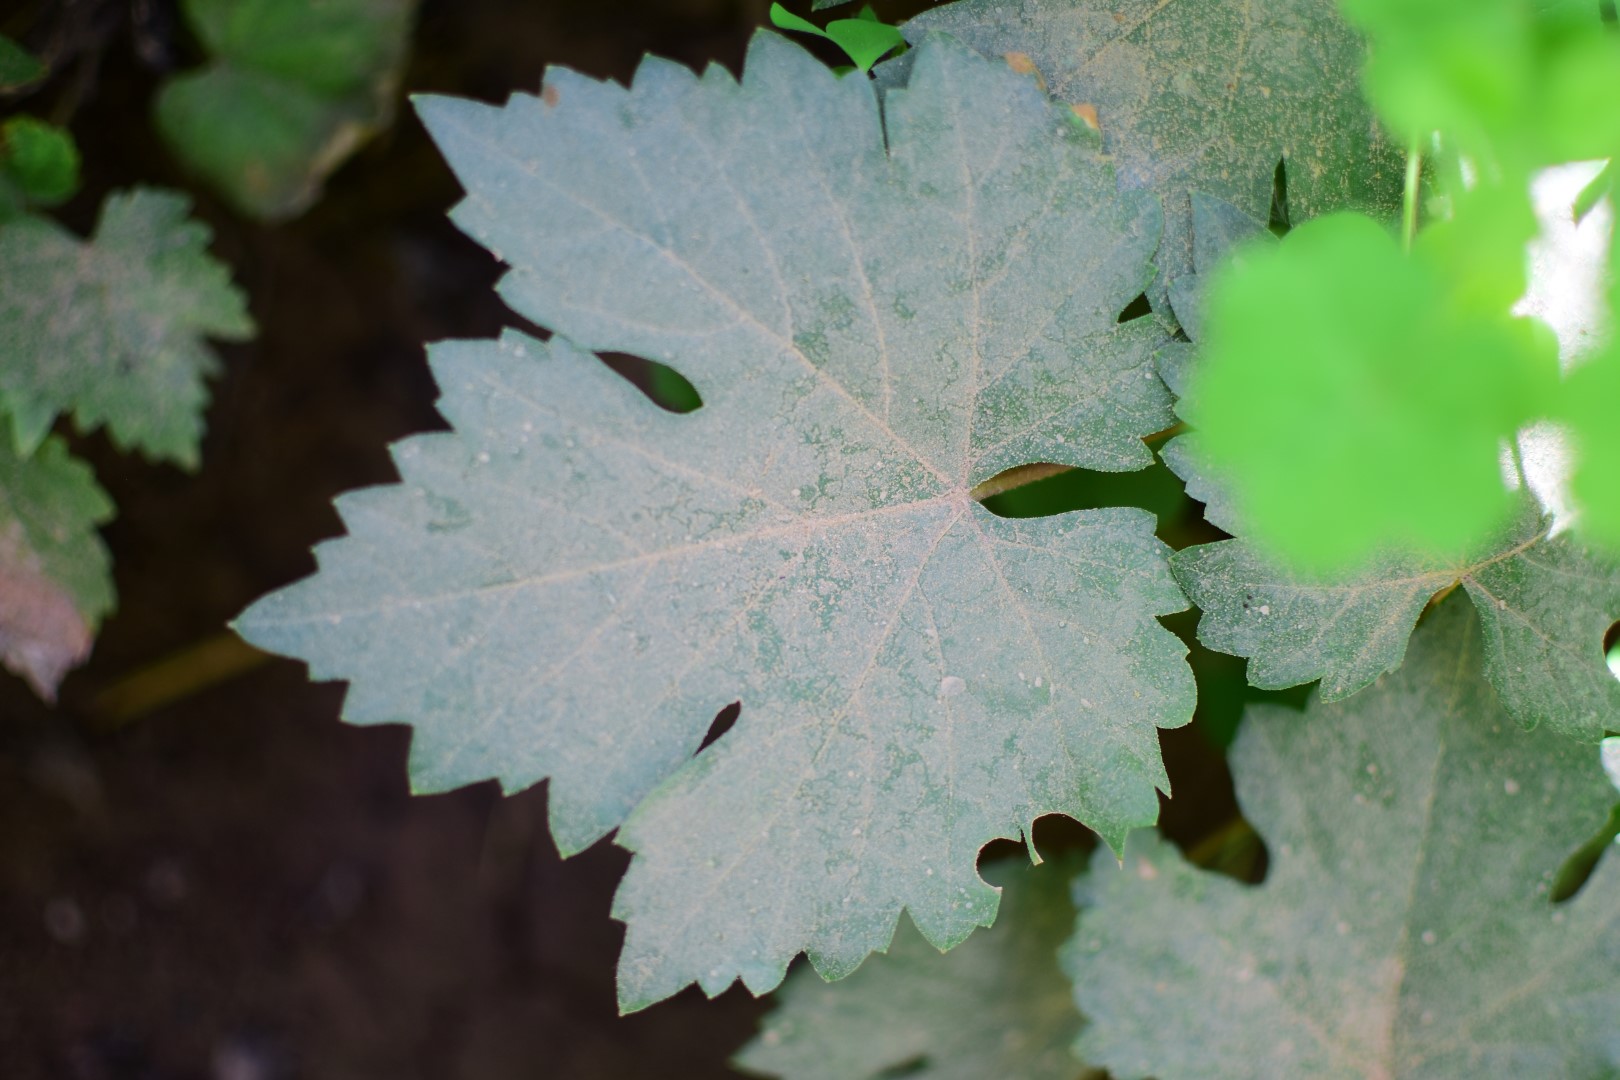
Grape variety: Shdah